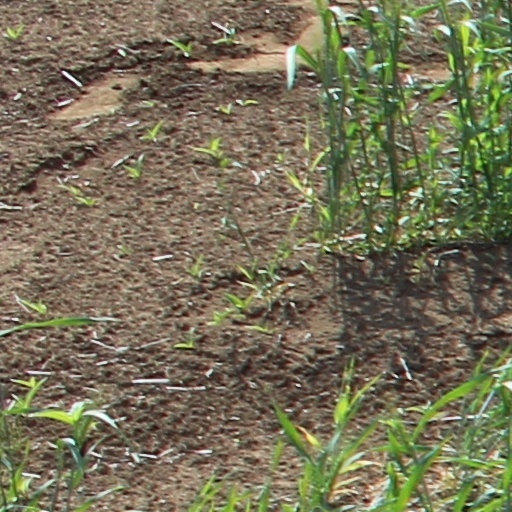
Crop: wheat